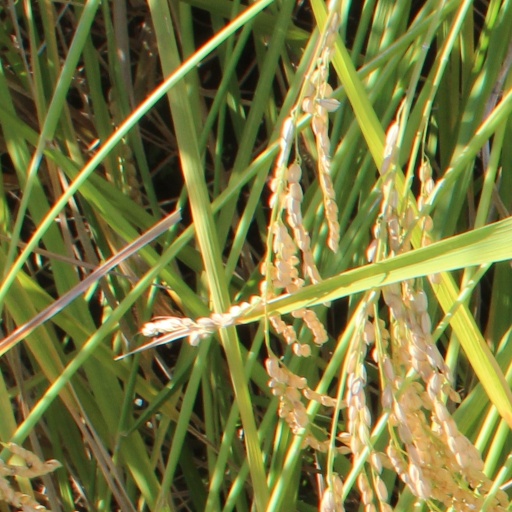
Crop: rice